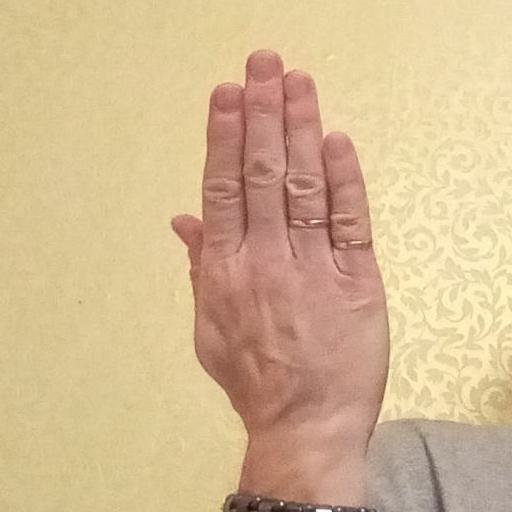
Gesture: stop_inverted